Turmeric

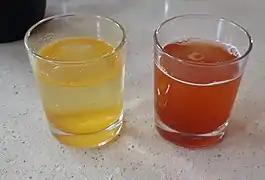
Turmeric dispersed in water is yellow under acid and red under alkaline conditions

Turmeric paper, also called curcuma paper or in German literature, "Curcumapapier", is paper steeped in a tincture of turmeric and allowed to dry. It is used in chemical analysis as an indicator for acidity and alkalinity. The paper is yellow in acidic and neutral solutions and turns brown to reddish-brown in alkaline solutions, with transition between pH of 7.4 and 9.2.